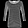
Label: T - shirt / top